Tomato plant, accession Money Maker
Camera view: bottom (45 deg); turntable rotation: 30 degrees
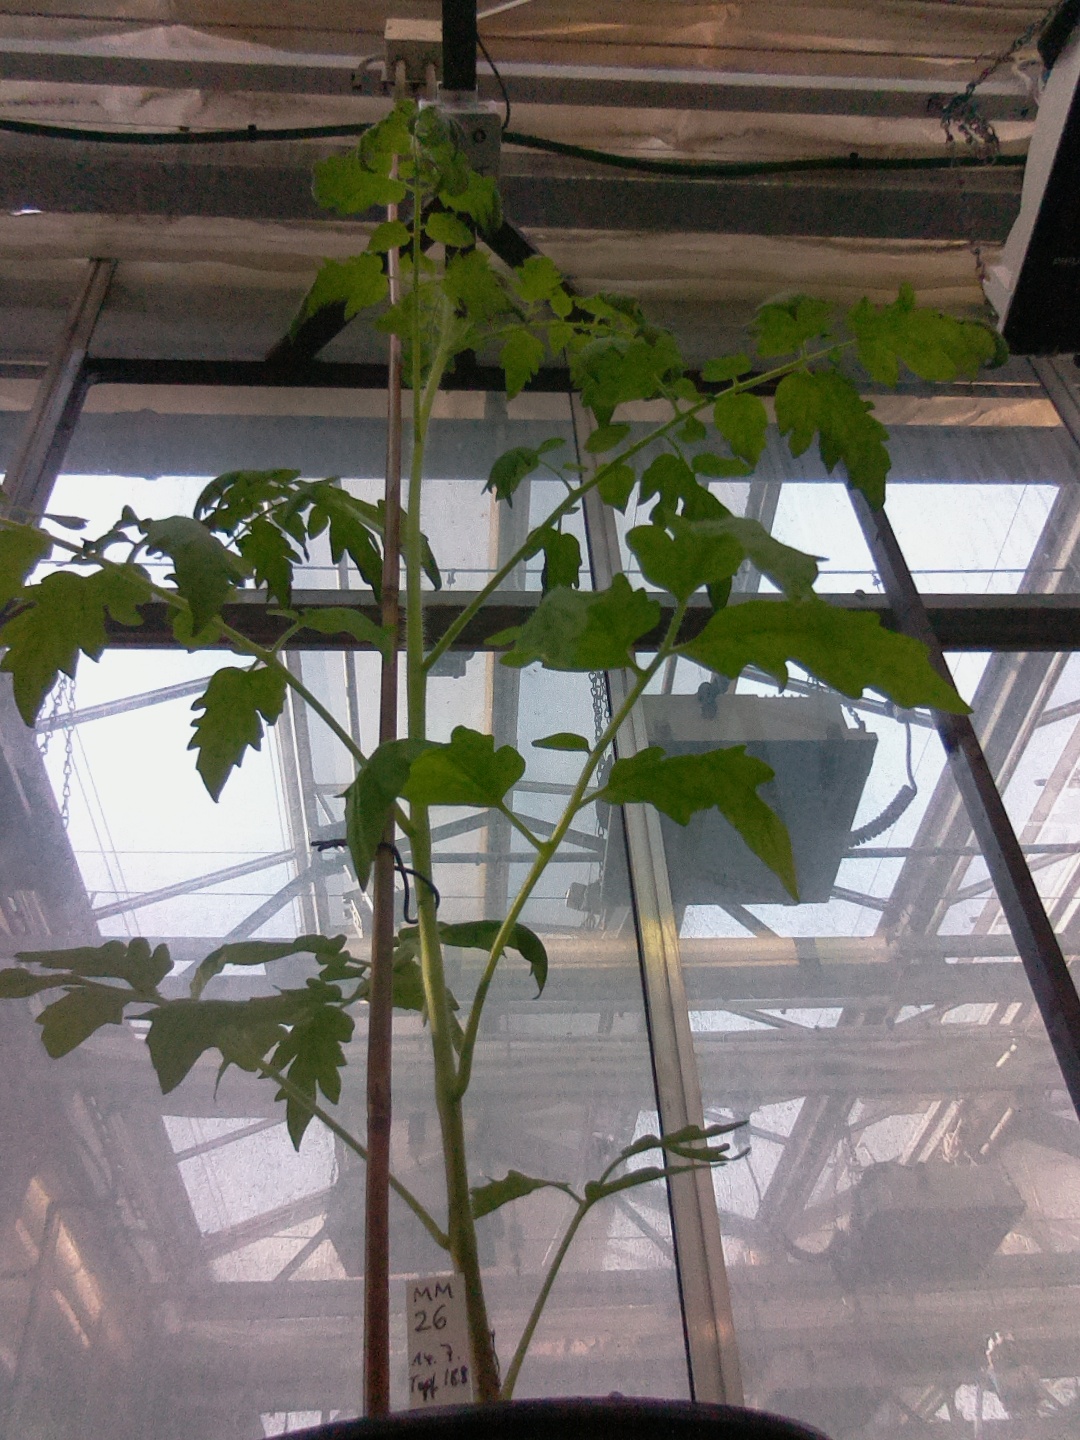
BBCH growth stage 16: 12 of true leaves visible